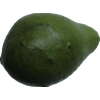
Label: green_avocado